Aim Higher Africa

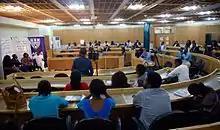
AHA conference.

Aim Higher works with a team of 10 specialists working remotely in the UK, US, Ghana, Kenya, Nigeria and South Africa. Mission of the organisation is to end the growing youth unemployment in Africa. They support and invest in each stage of education, providing IT support in education and services to governments, institutions, and teachers and directly to individual learners. The organisation raises money through donations, legacies, community fundraising, events and corporate partnerships.